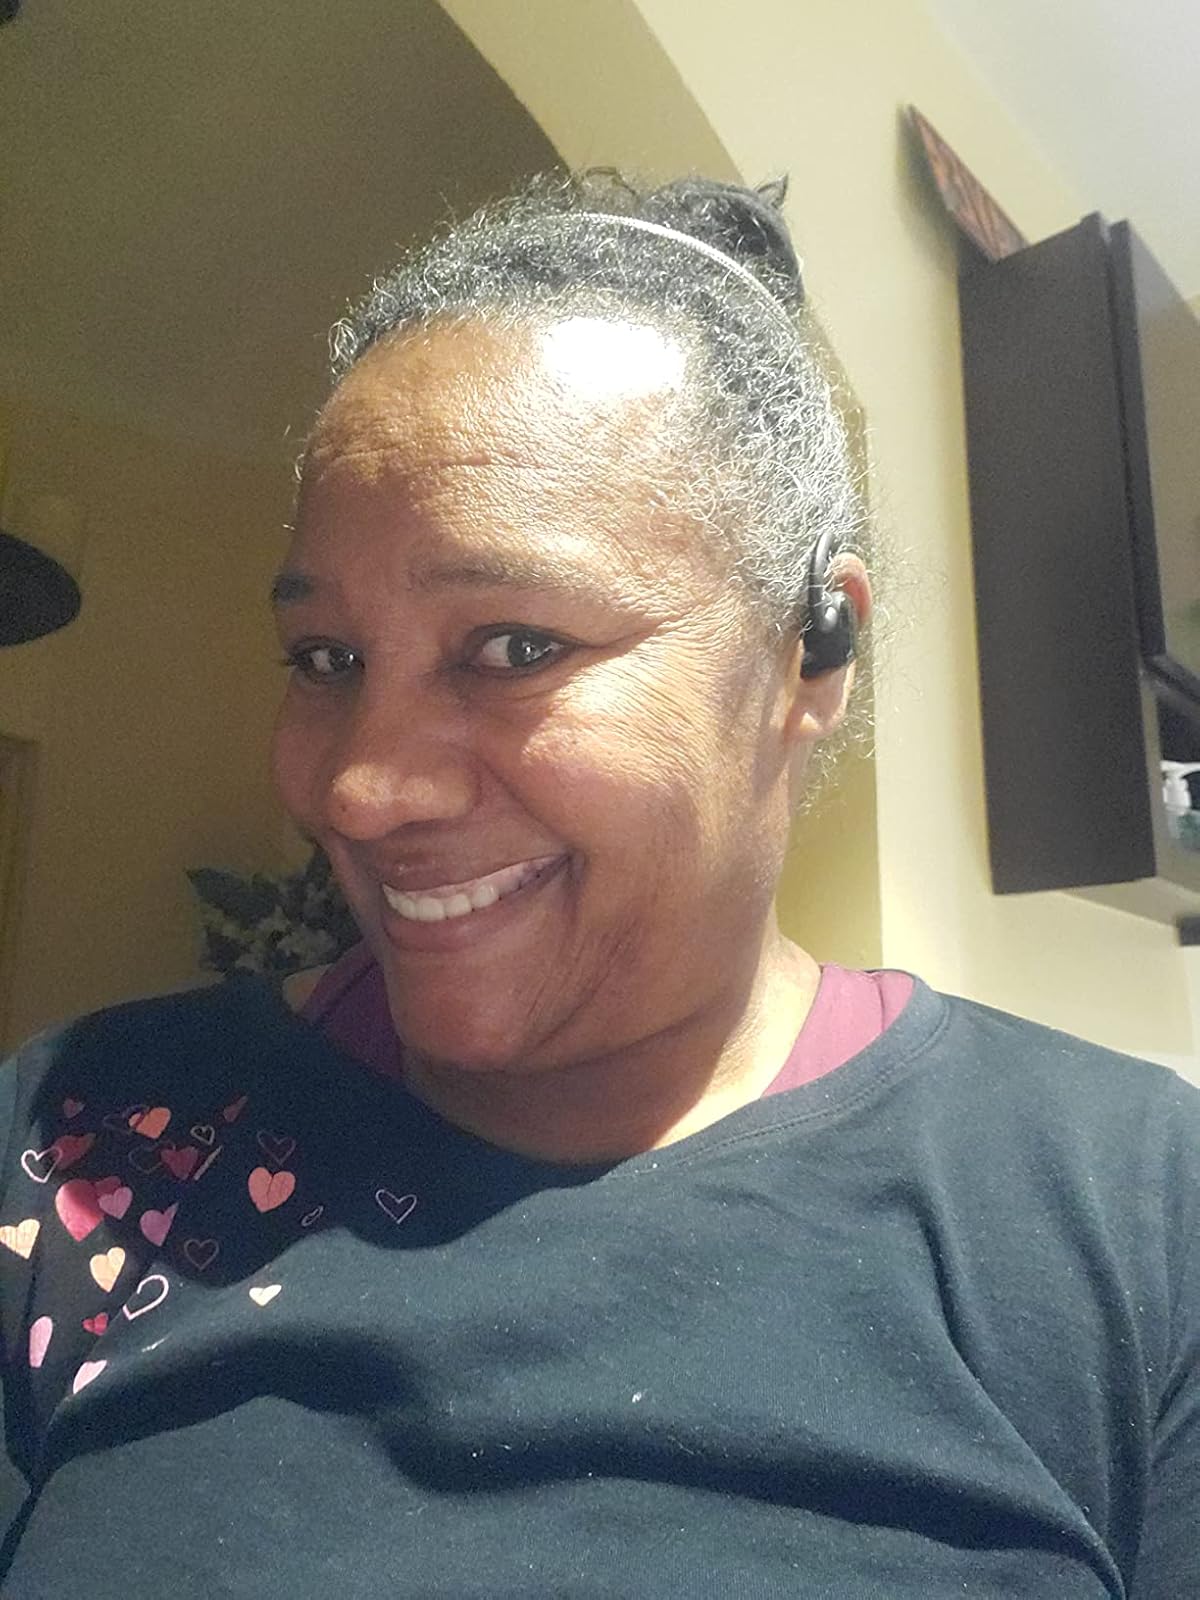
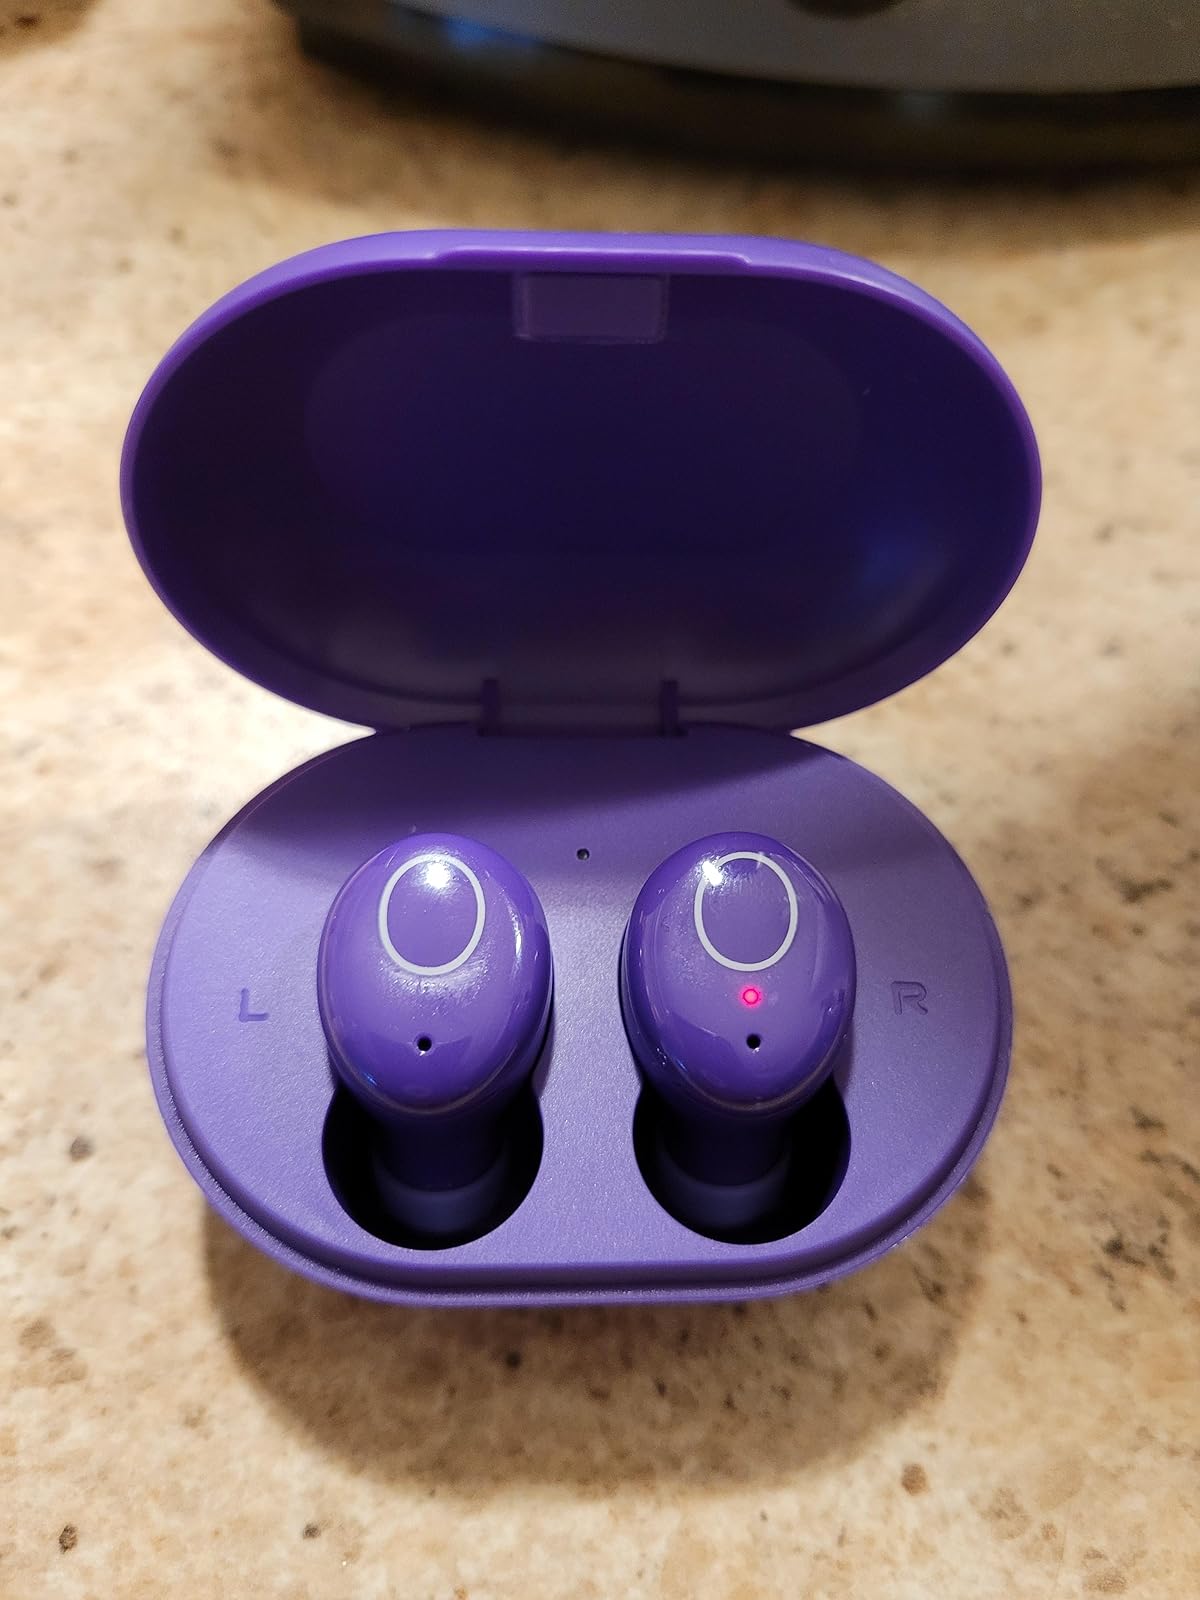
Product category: earbuds
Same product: no